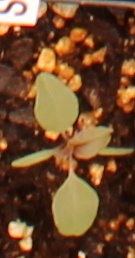
Label: Redroot Pigweed